Bass Rock

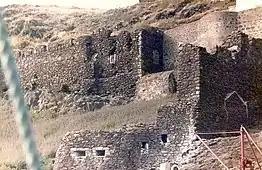

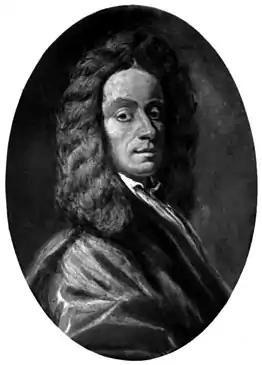

The Lauders built a fortification not far above the island's only landing-place. The slope is crossed by a curtain wall, which naturally follows the lie of the ground, having projections and round bastions where a rocky projection offers a suitable foundation. The parapets are battlemented, with the usual walk along the top of the walls. Another curtain wall at right-angles runs down to the sea close to the landing-place, ending in a ruined round tower, whose vaulted base has poorly splayed and apparently rather unskilfully constructed embrasures. The entrance passes through this outwork wall close to where it joins the other.